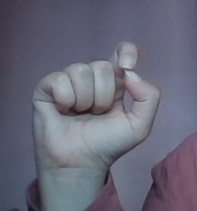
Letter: fa